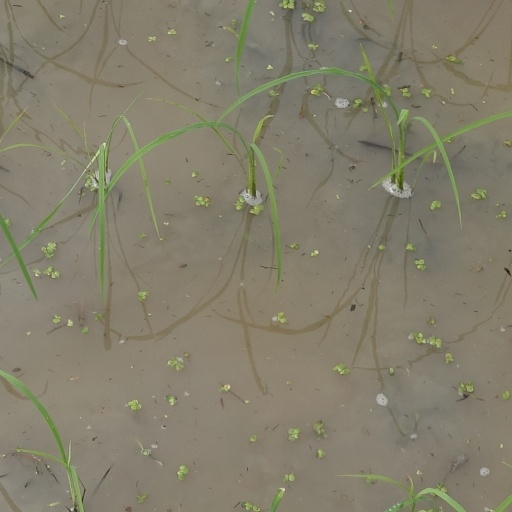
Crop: rice